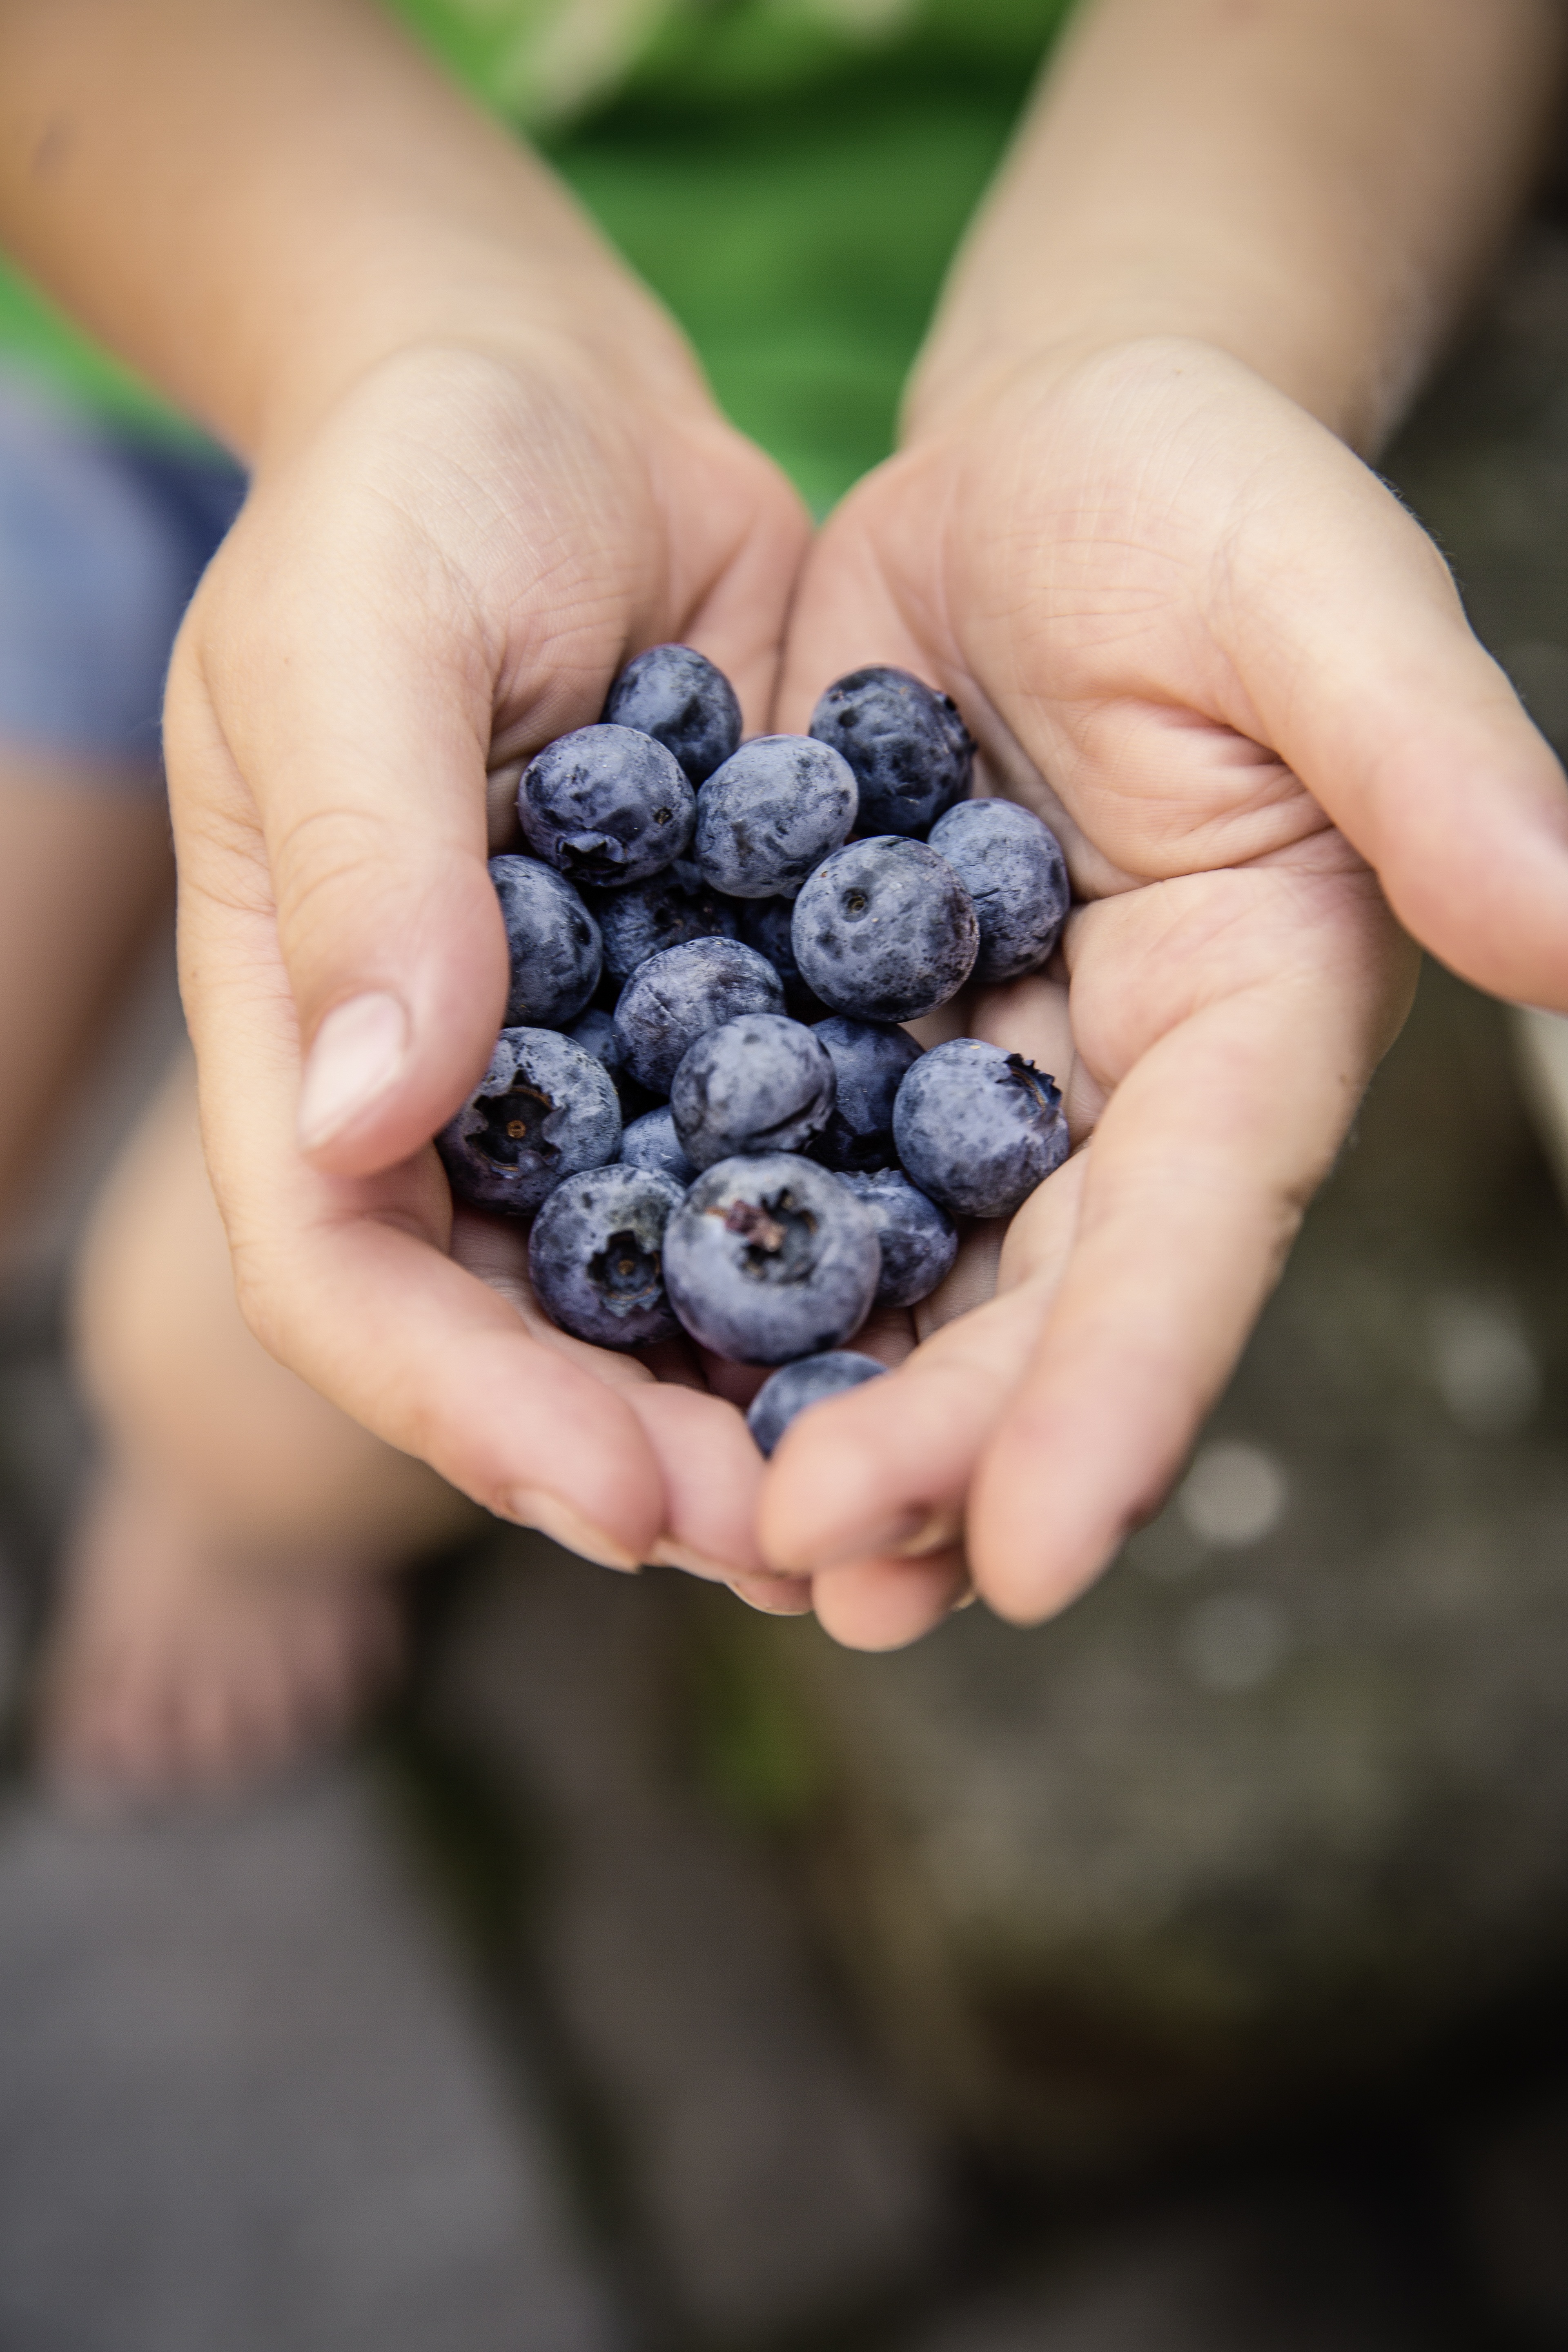
plant, photography, fruit, berry, sweet, leaf, flower, food, red, produce, healthy, eat, delicious, fitness, blackberry, close up, nutrition, blueberries, fruits, vitamins, frisch, macro photography, flowering plant, self catering, wild berry, neo urban, urban gardening, land plant